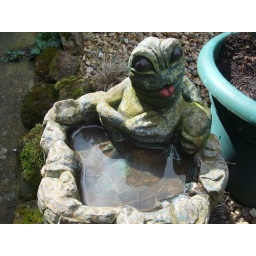
A bird bath in a friend's garden.